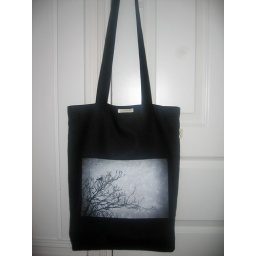
bird in black by annelogue